Duma Riris Silalahi

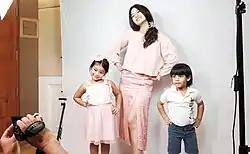
Duma together with her children Cleo (left) and Judeo (right) in 2020.

Duma was born on 20 September 1983 in Medan, North Sumatra province – Indonesia to parents of Batak descent. Duma holds a bachelor's degree in Business Management from the University of North Sumatra, Medan, North Sumatra, Indonesia. Since she was 13 years old, she joined several modeling competitions for magazines, such as Femina (Indonesia), and Jakarta Fashion Week Model Search, and won the cover shoot model in 2006.